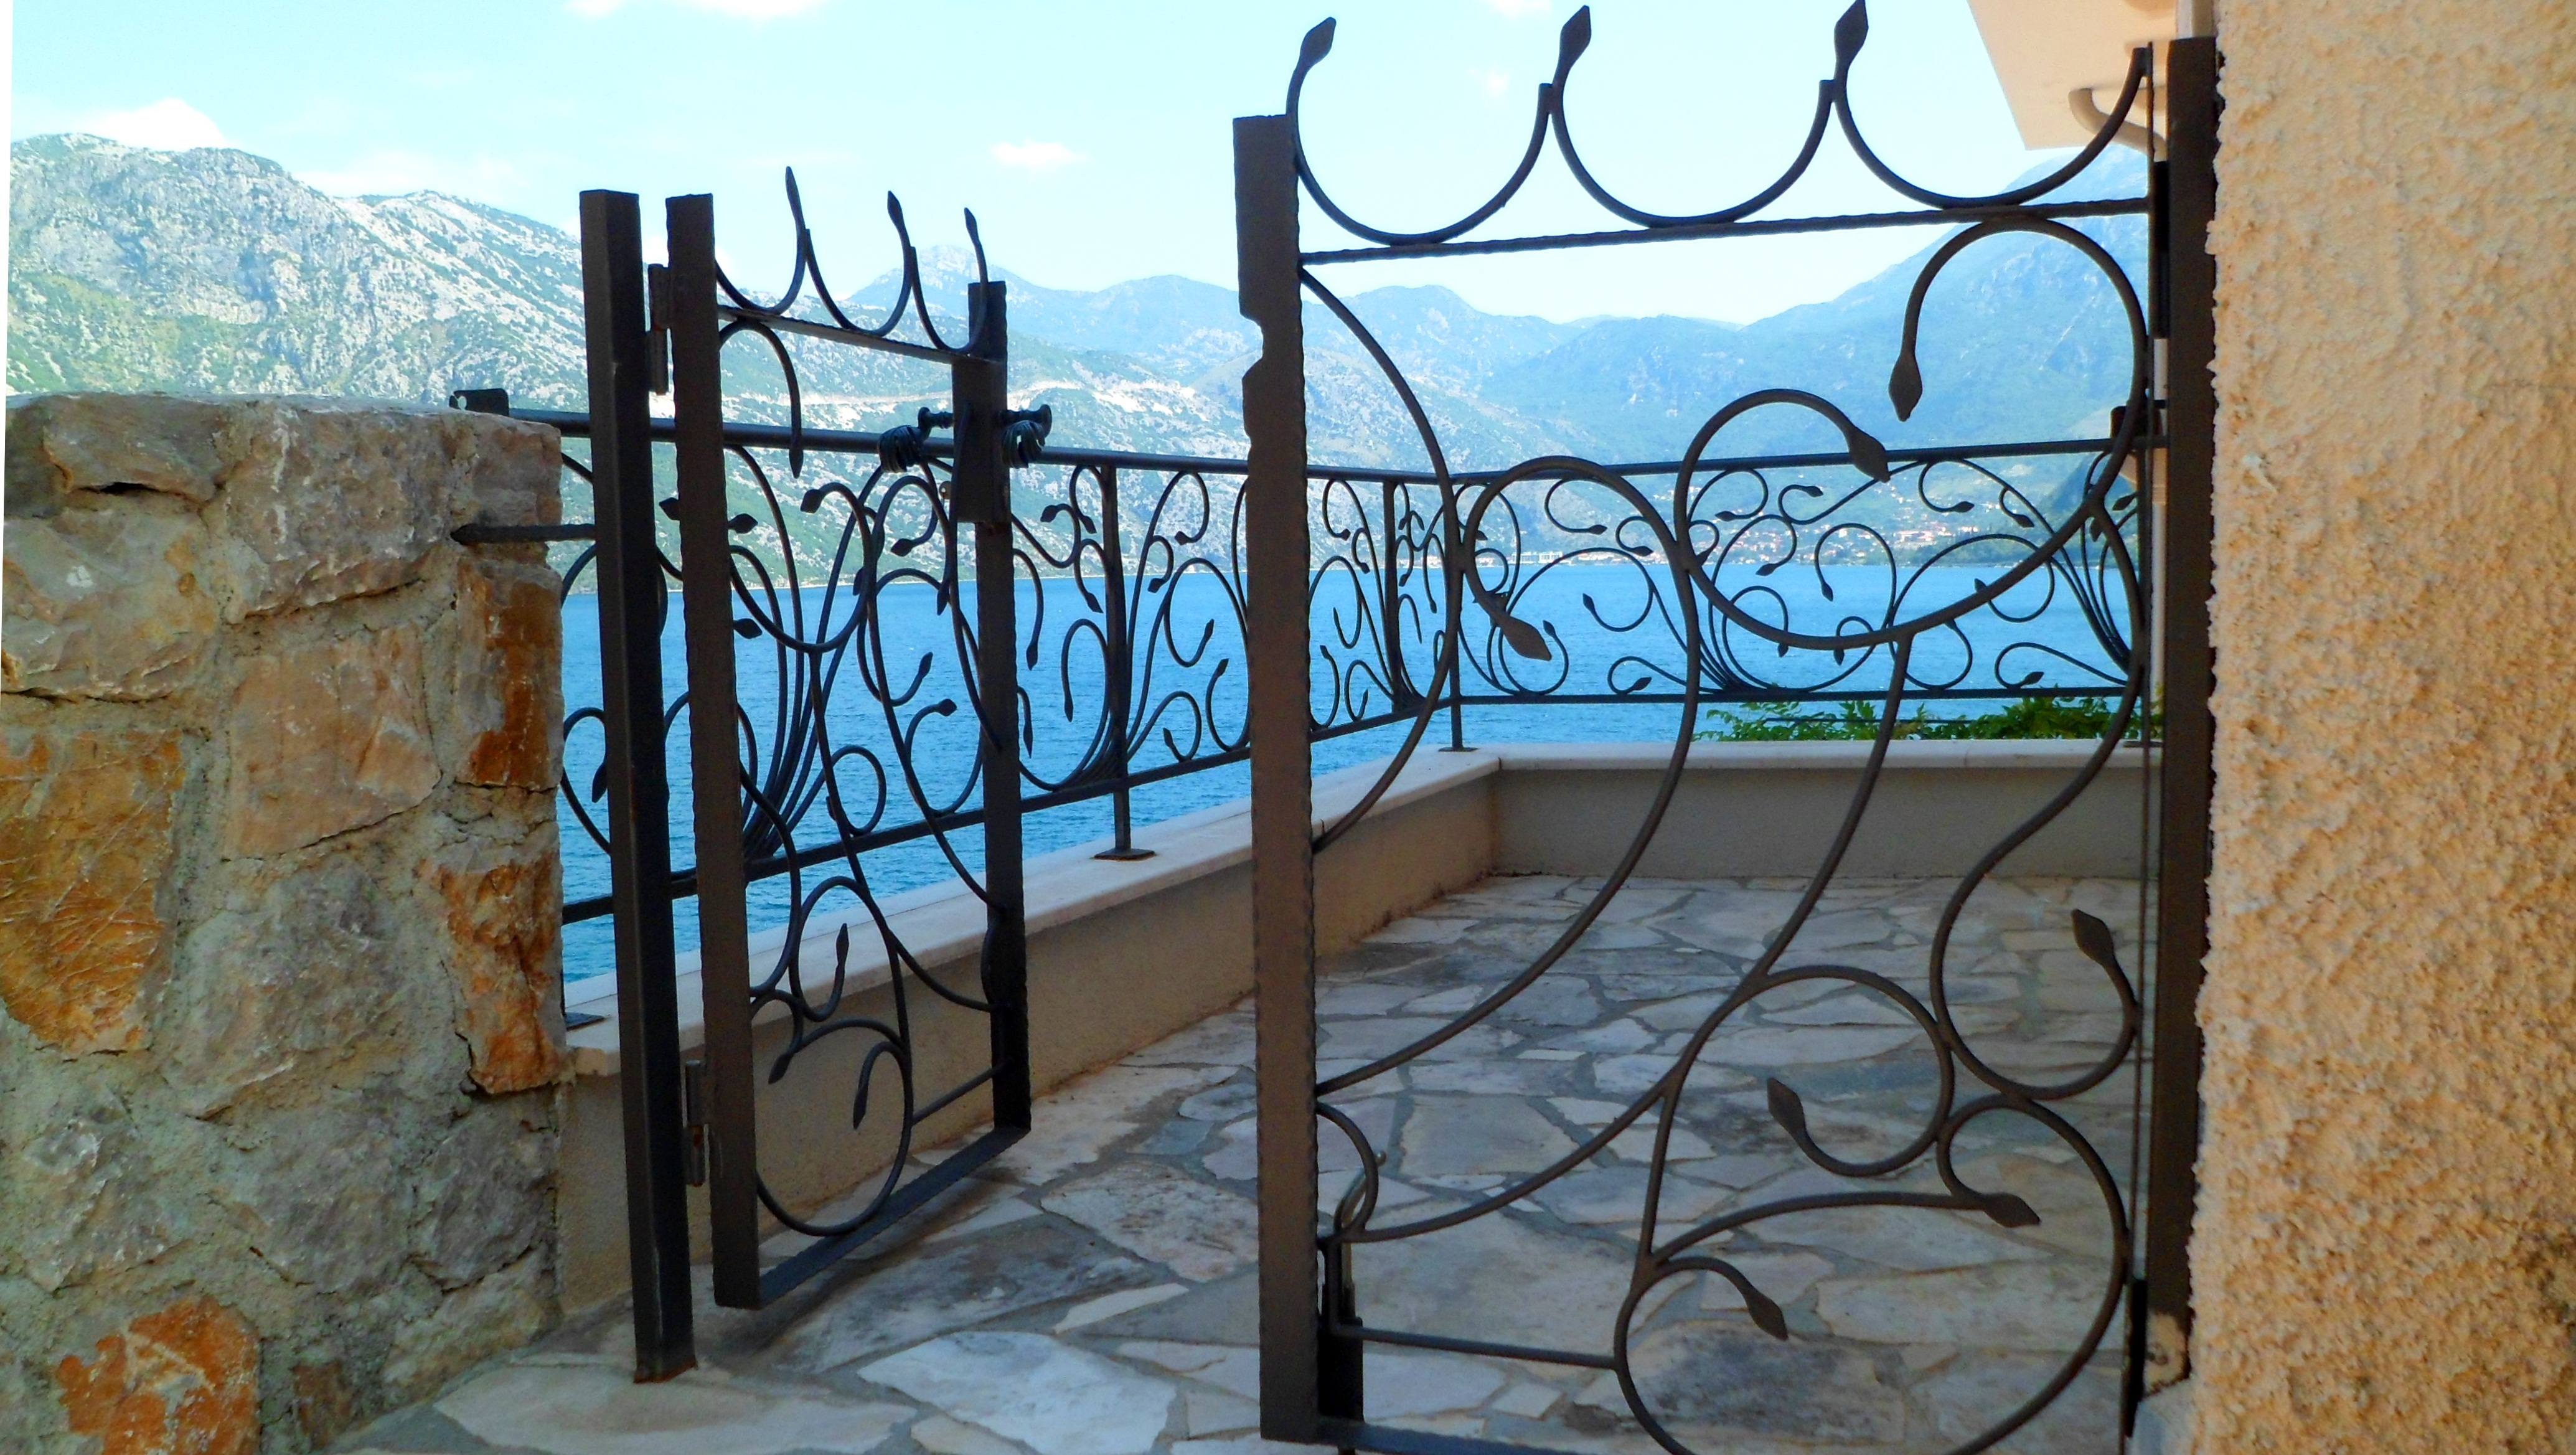
beach, landscape, sea, tree, water, nature, sand, fence, window, glass, view, wall, summer, green, entrance, holiday, property, rest, gate, material, handrail, sunny, holidays, mountains, iron, afternoon, gateway, sunny day, the door, memory of summer, furta, baluster, outdoor structure